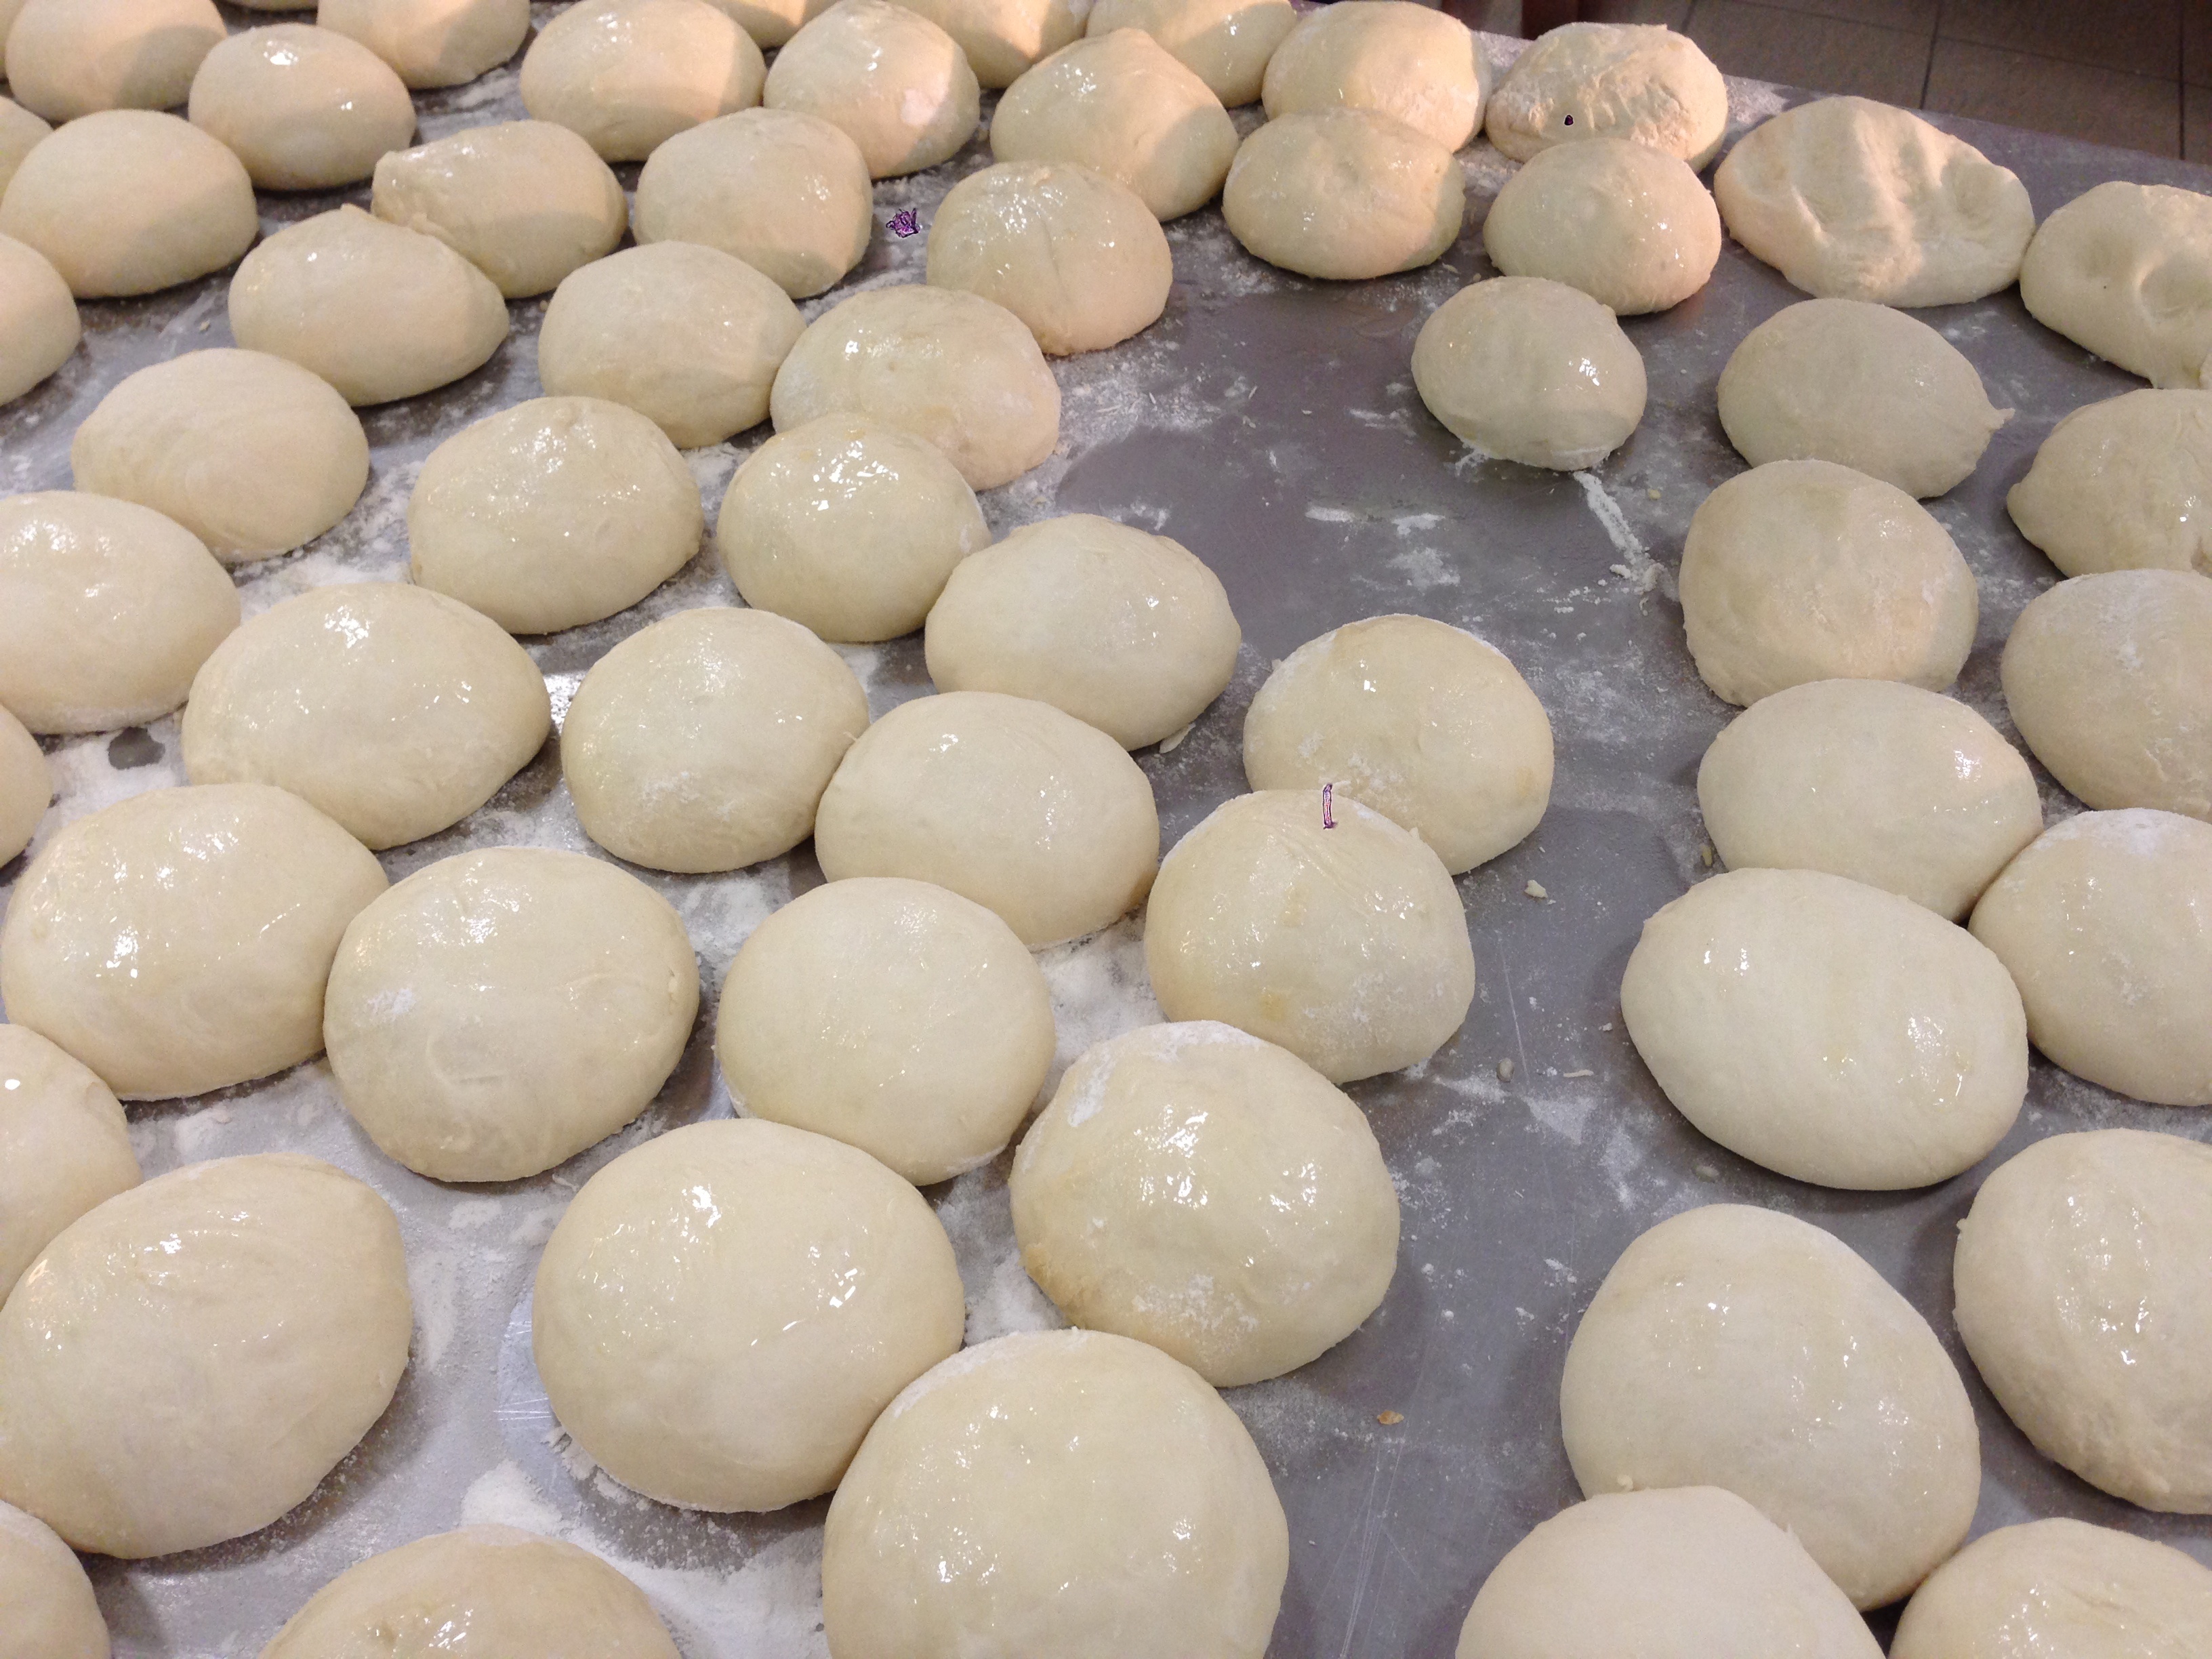
dish, food, produce, baking, dessert, cuisine, asian food, chinese food, snack food